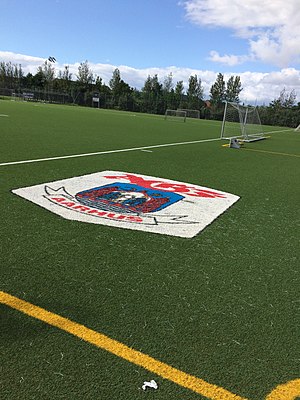
AGF Fodbold / Faciliteter
En af klubbens kunstgræsbaner på Fredensvang.
AGF er en fodboldklub med hjemmebane på Ceres Park i Aarhus. Klubben er en del af Aarhus Gymnastikforening af 1880 som blev stiftet i 1880. Fodbold kom dog først til i 1902. Fodboldklubben er en af de mest succesfulde danske klubber med 5 danske mesterskaber og 9 pokaltitler.